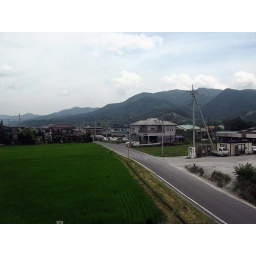
random view from a train window somewhere in Japan